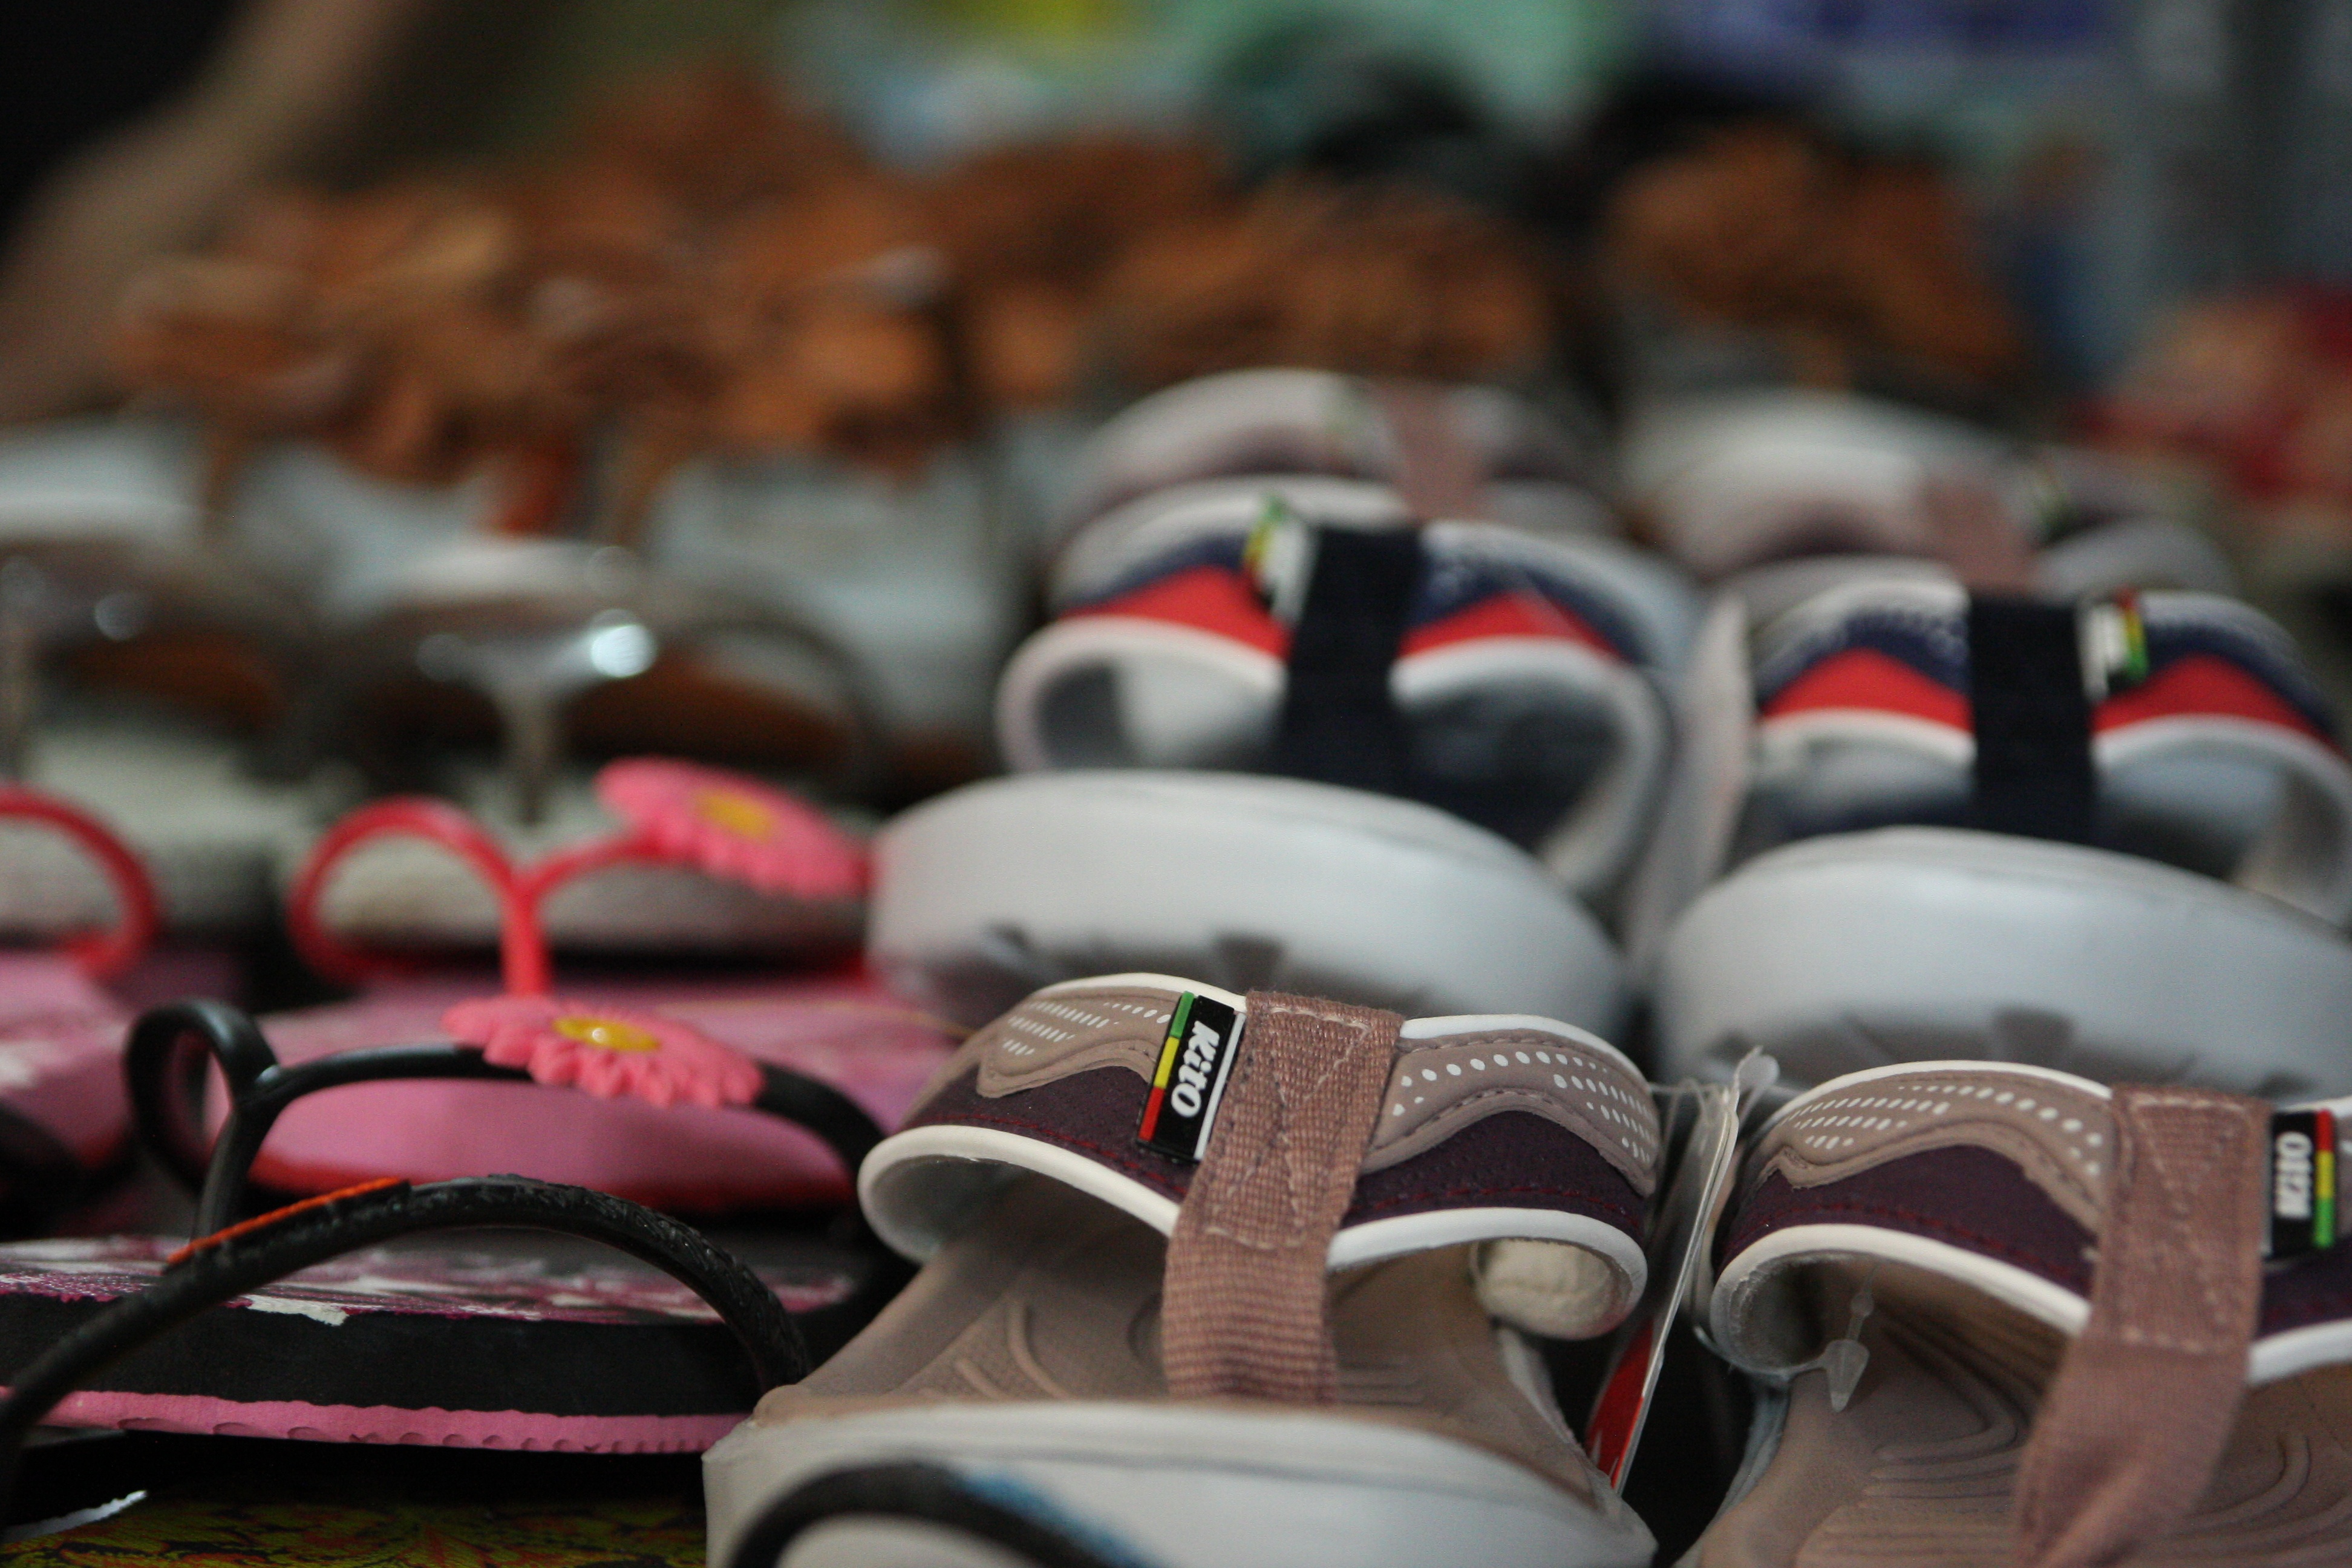
shoe, red, color, footwear